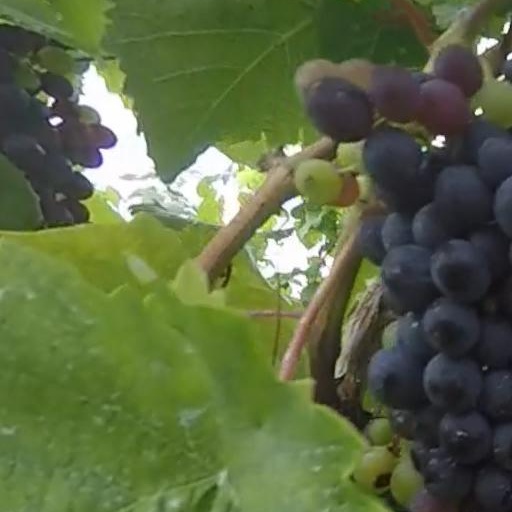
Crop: grape